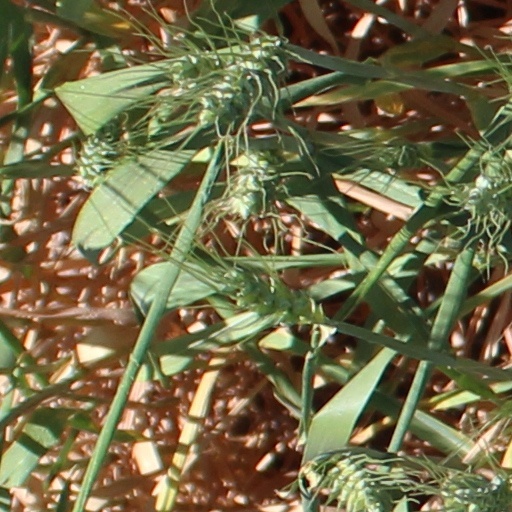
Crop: wheat